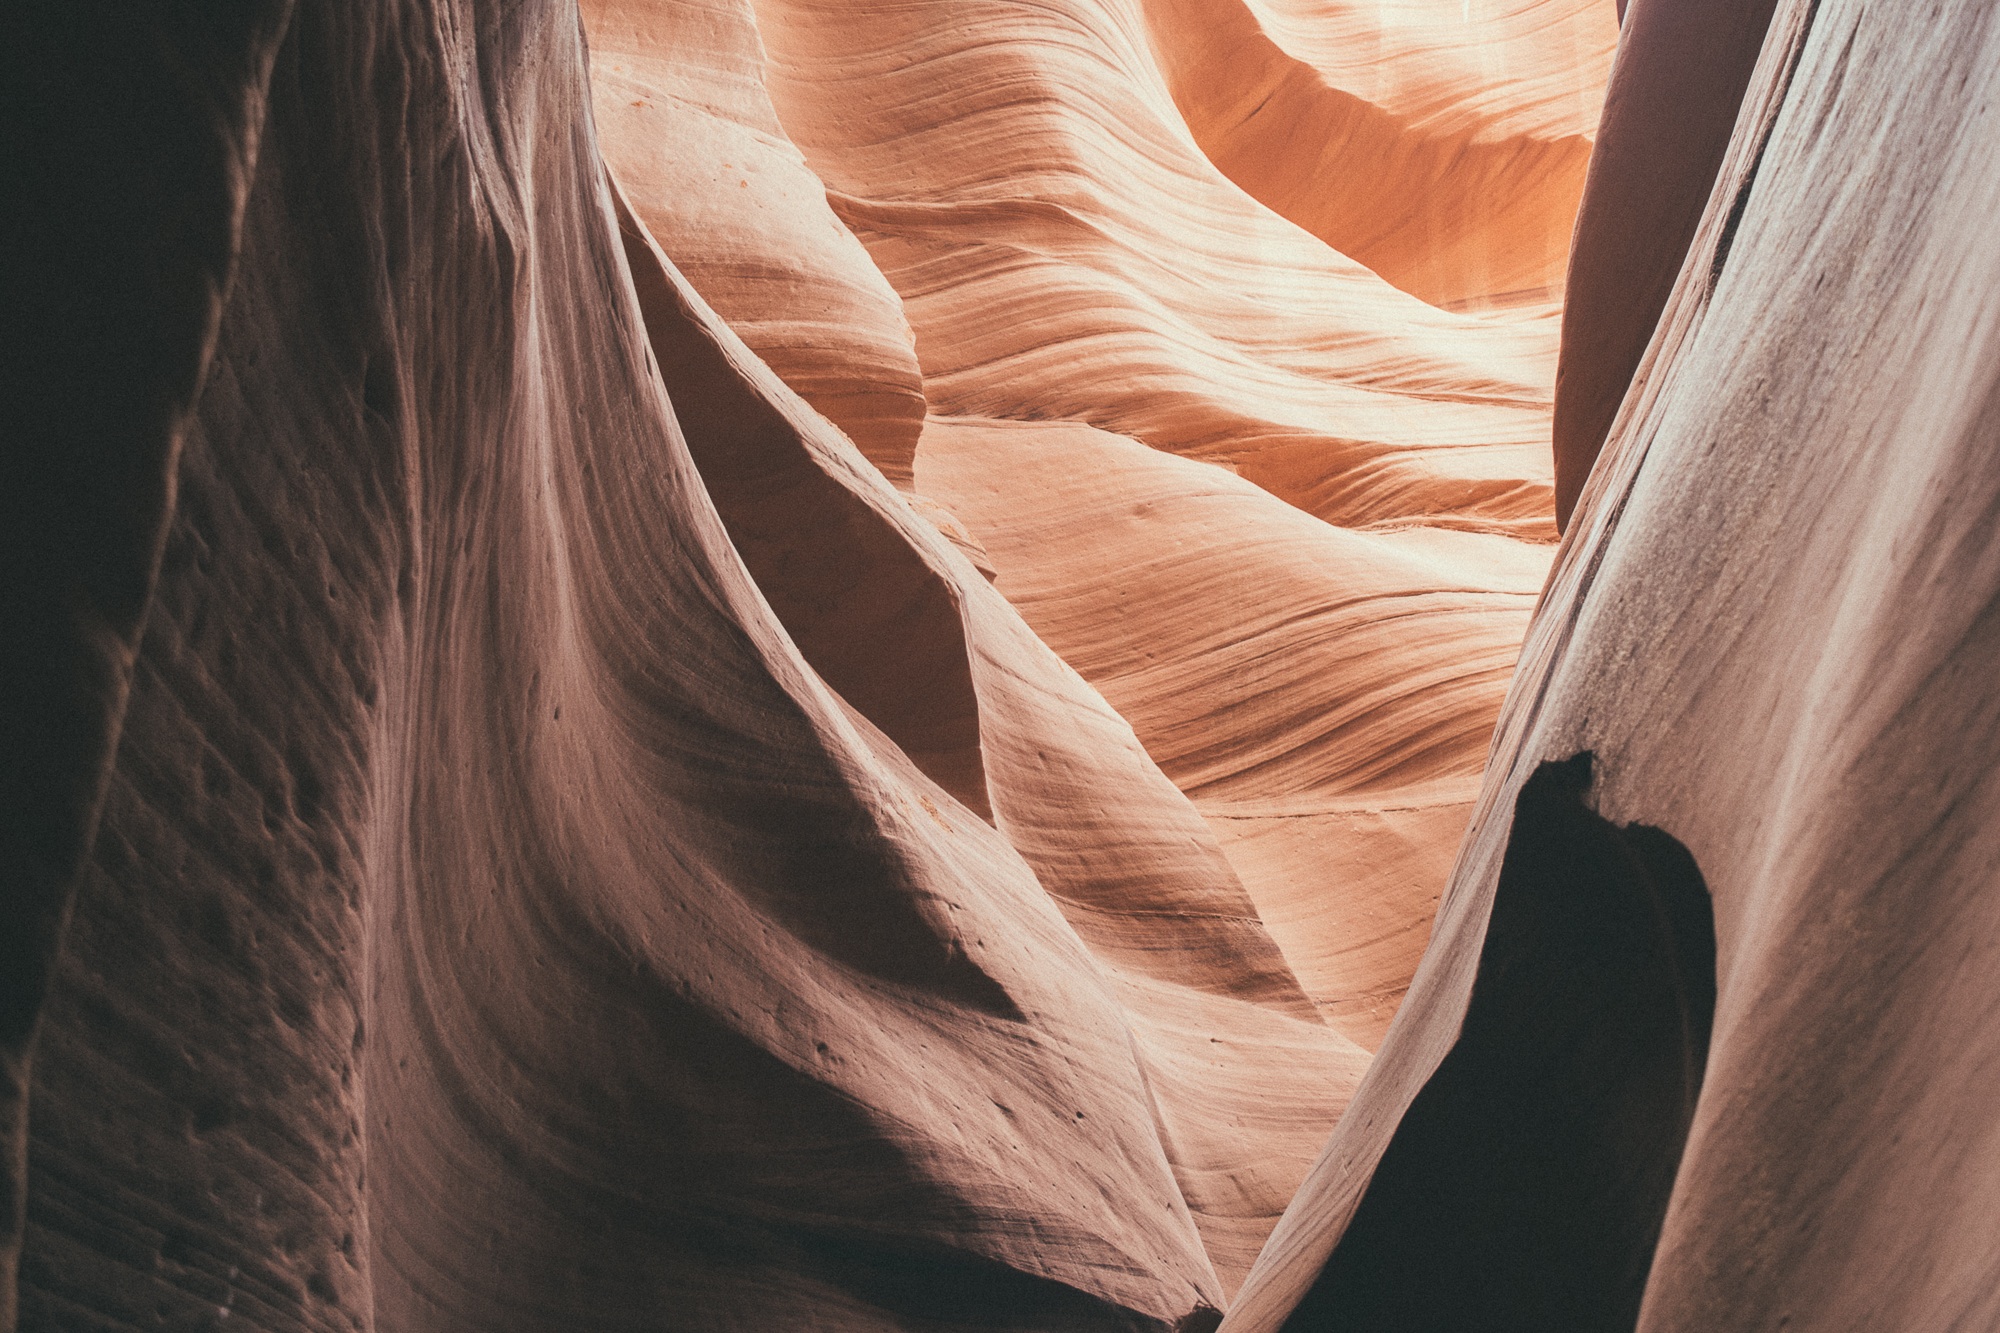
wing, wood, white, photography, flower, sandstone, stone, cliff, spring, color, brown, canyon, arm, hairstyle, antelope canyon, close up, human body, rocks, dress, geology, eye, beauty, image, organ, veil